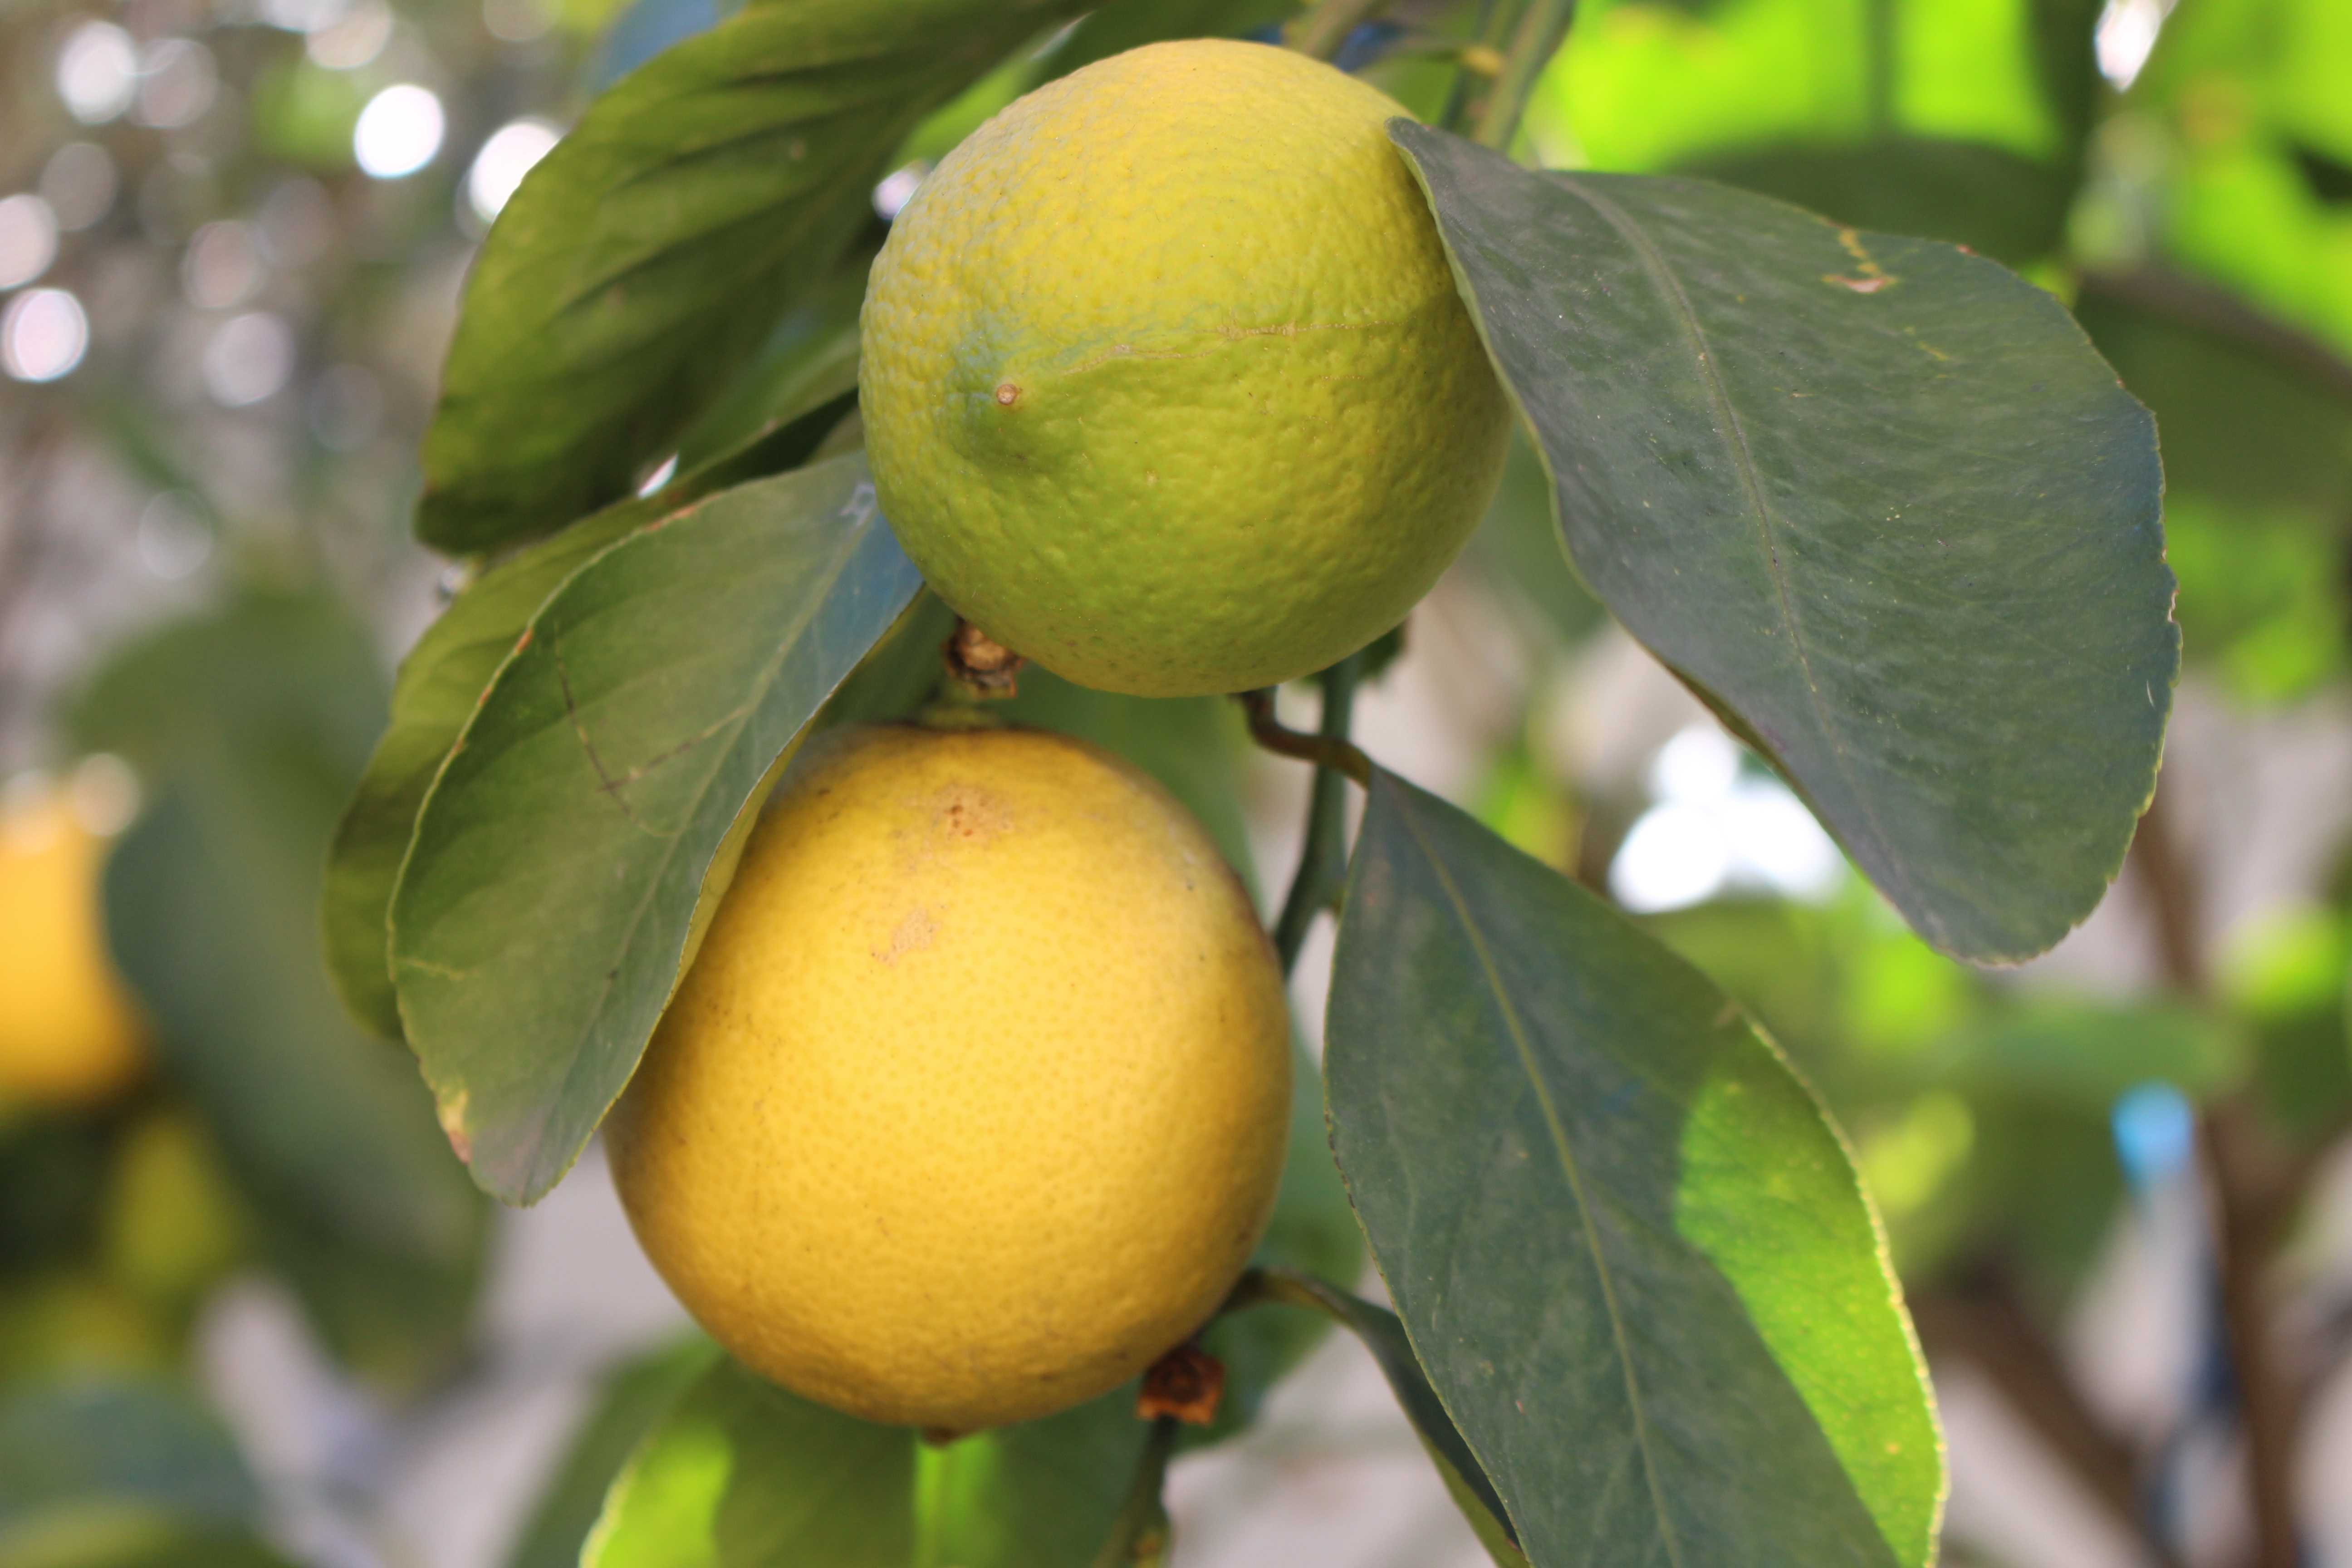
nature, branch, plant, fruit, flower, food, produce, yellow, juice, vitamin, citron, citrus, sour, lemons, mature, citrus fruits, flowering plant, bitter orange, land plant, yuzu